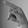
ASL letter: P